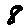
Label: 8